Gaetano Pietra

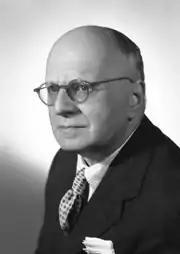

Gaetano Pietra (10 August 1879, in Castiglione delle Stiviere, Italy – 1961, in Villanova dello Iudrio, Udine, Italy) was an Italian statistician.